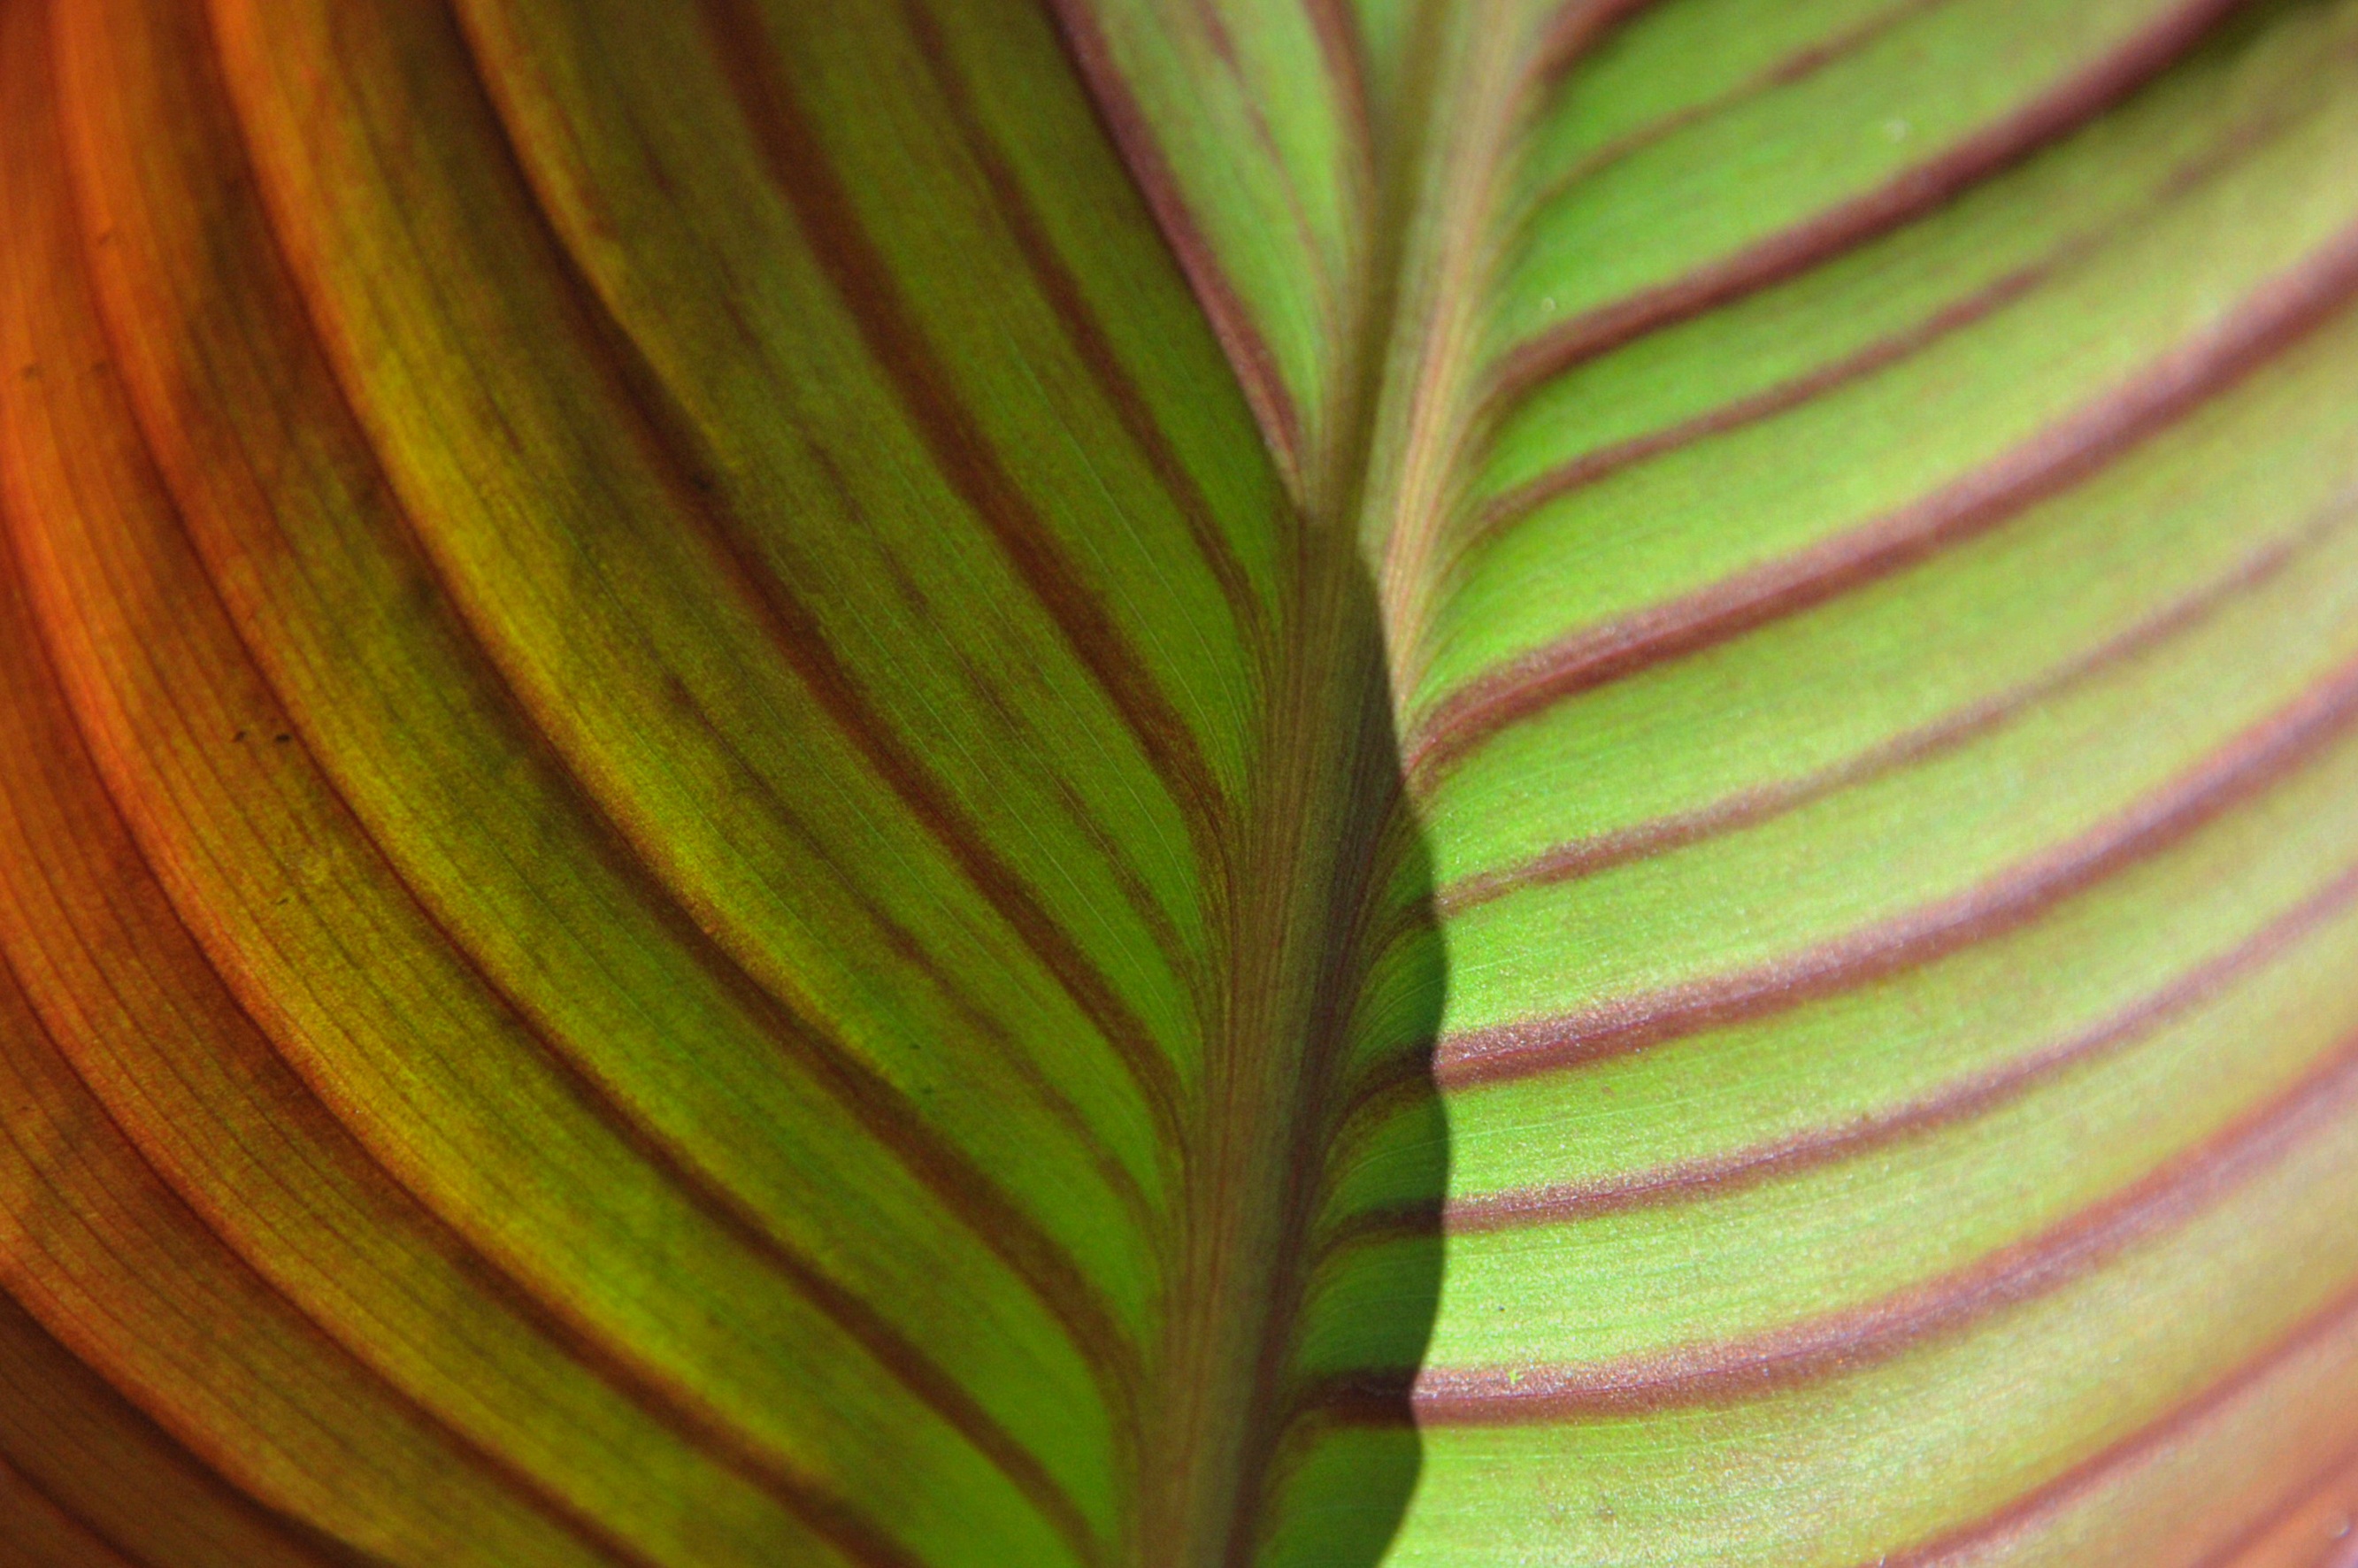
nature, plant, leaf, flower, petal, foliage, green, botany, yellow, garden, flora, close up, leaves, macro photography, plant stem, land plant, letter he gets